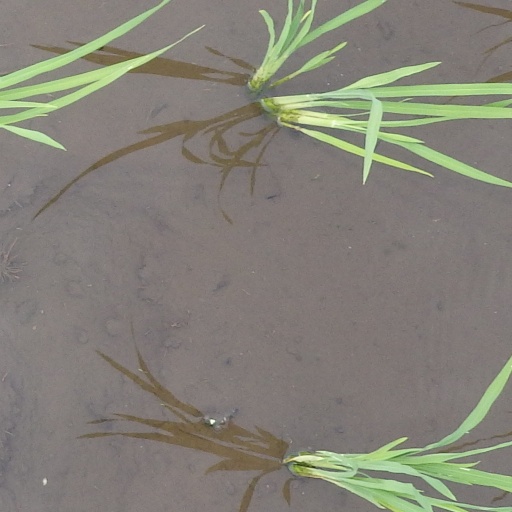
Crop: rice